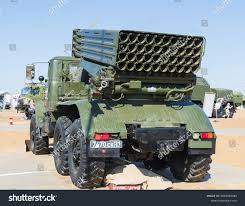
Label: Tornado